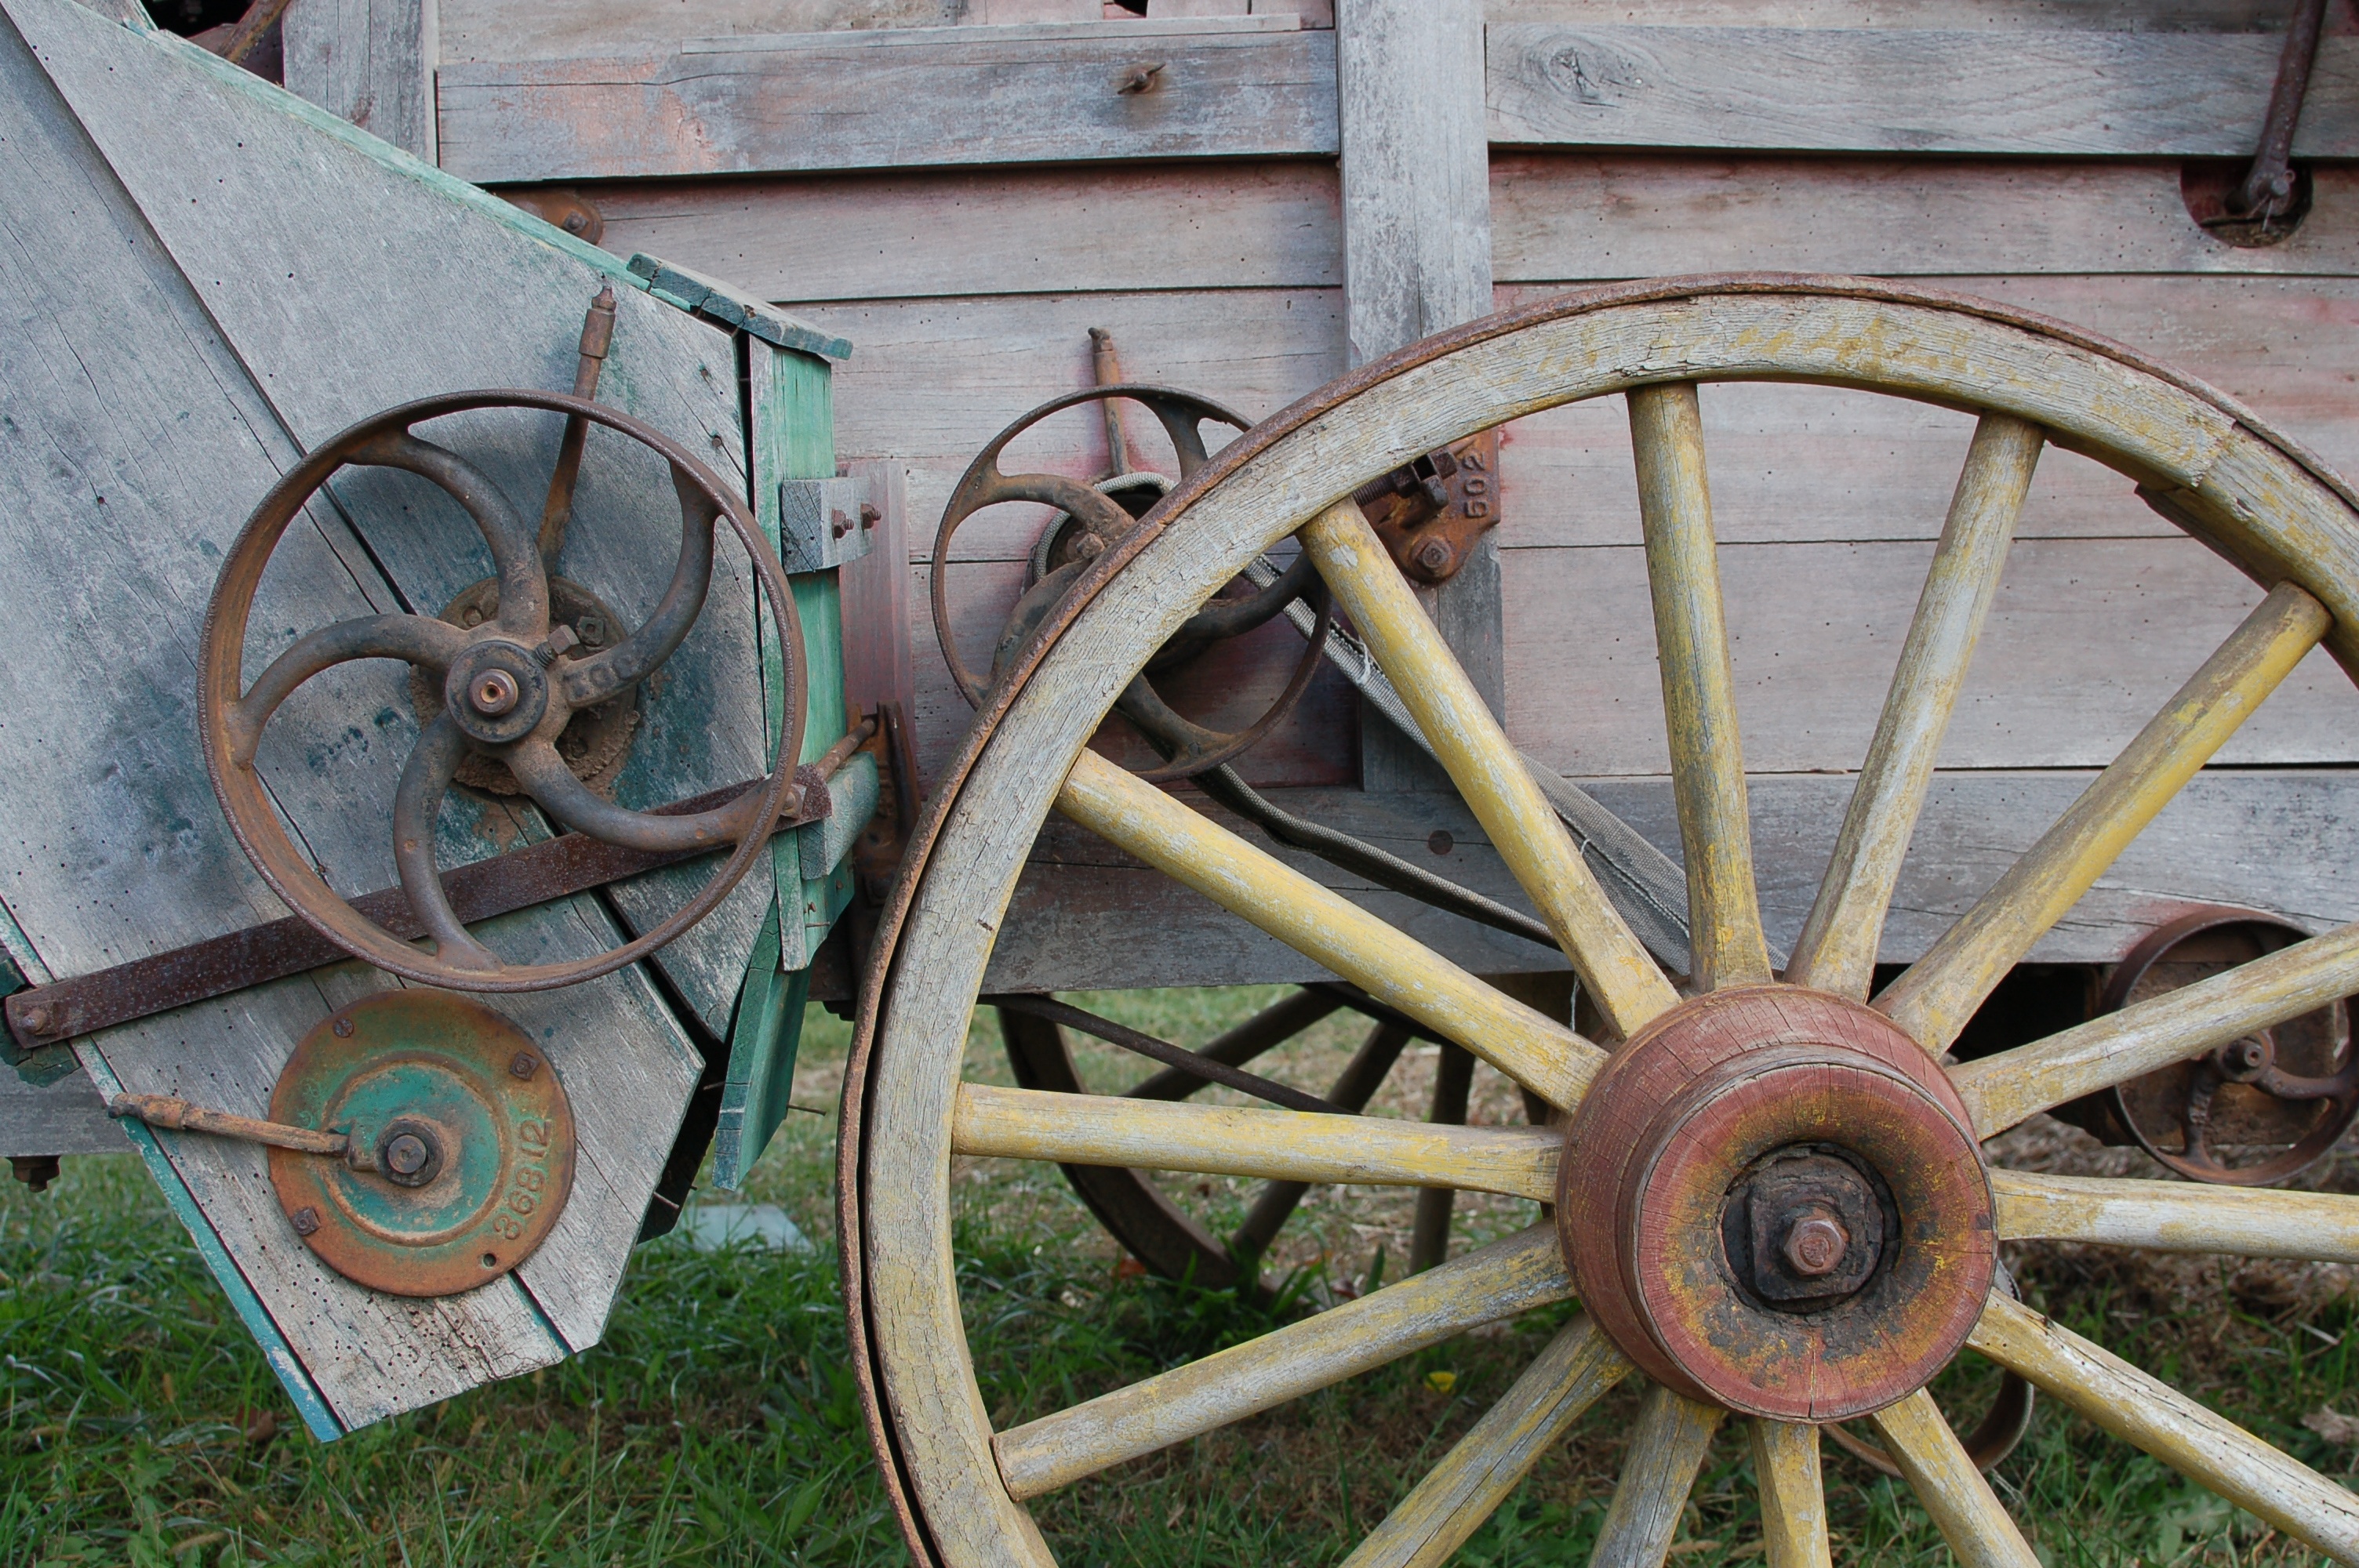
wood, vintage, antique, wheel, wagon, cart, bicycle, rustic, vehicle, spoke, steam engine, cannon, man made object